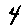
Label: 4